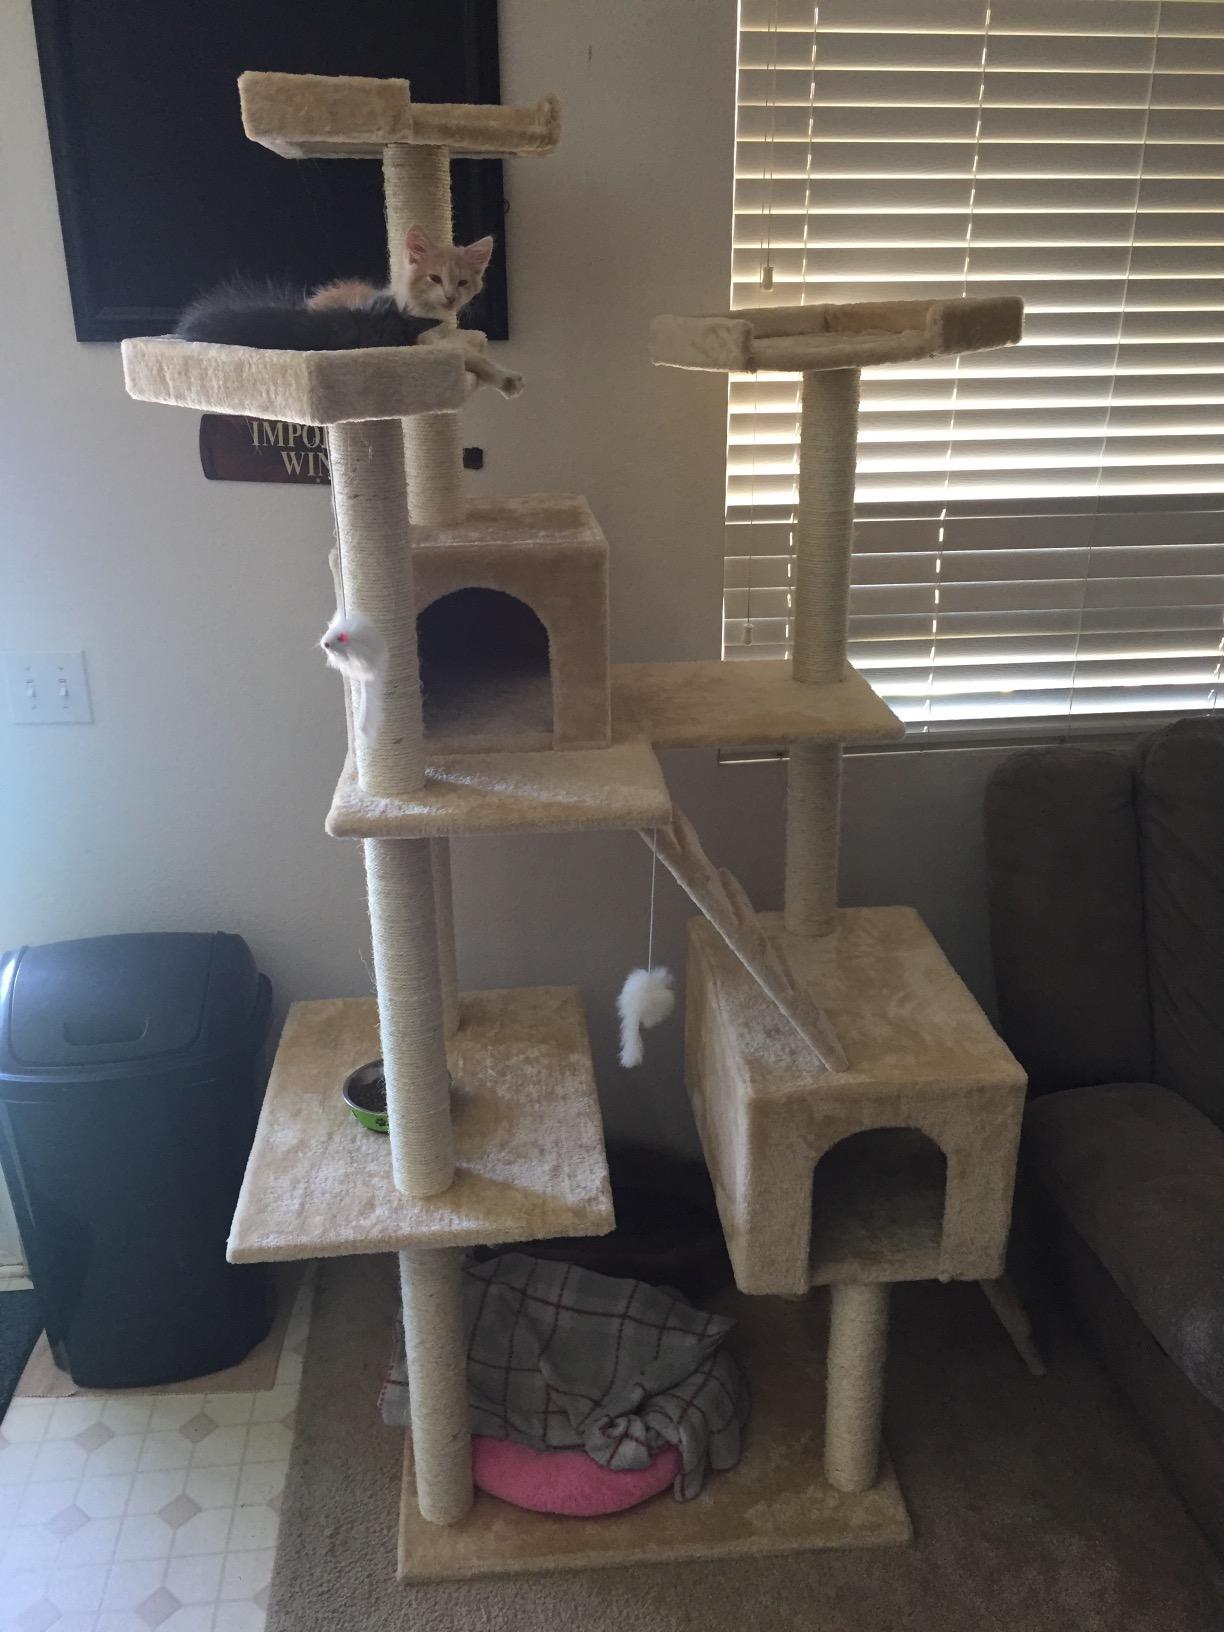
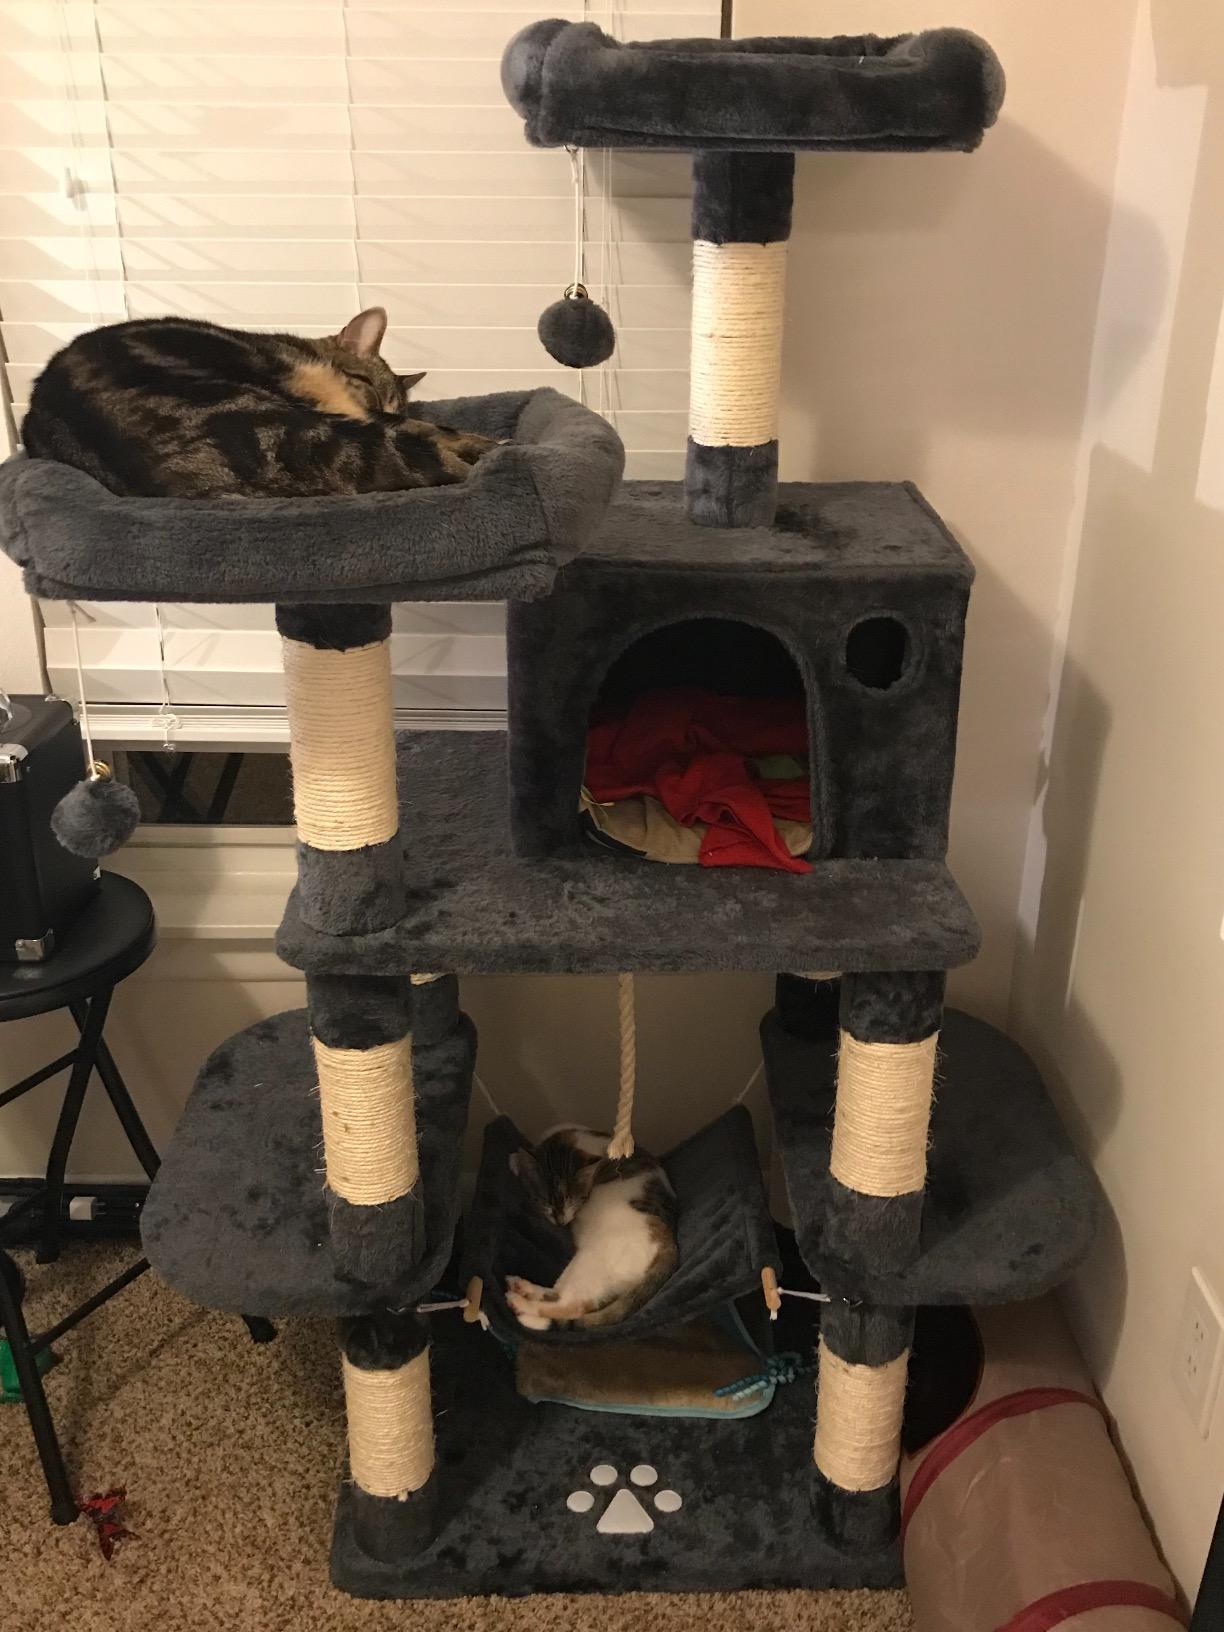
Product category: items_cat tree
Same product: no